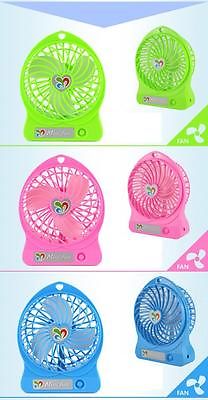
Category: fan